Feminist rhetoric

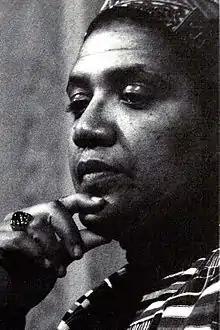
Audre Lorde 1980 Dallas, TX

Gloria Anzaldua is also seen as a prominent figure in feminist rhetoric through her work as a transnational feminist. Her work is often recognized by scholars as an "alternative voice." Scholars Wendy Hesford and Eileen Schell argue the importance of bringing transnationality to the field and call for new methodologies and critical comparative perspectives to bring fresh insights. Their work urges scholars to not view rhetoric studies of transnational as passive recipient of transnational studies. However, the authors argue scholars should examine transnational texts and publics and challenge understandings of nations, nationalism, and citizenship. Furthermore, Hesford and Schell suggest how feminist rhetoric rooted in a transnational lens enables us to re-image historical and archival work within the field. Using the examples within their works, they offer essays as examples that show interest in remapping and locations of feminist rhetorics and the transnational link between domestic and international policies that impact women's lives.